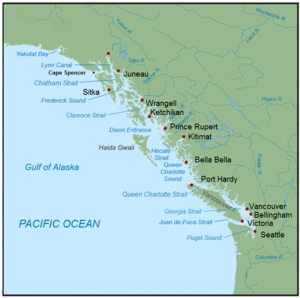
Le phare de Dryad Point est un phare érigé sur l'île Campbell, proche de Bella Bella dans le Passage Intérieur, du District régional de Central Coast, au Canada.
Le phare d'Ivory Island est un phare érigé sur Ivory Island, au nord-ouest de Bella Bella dans le Passage Intérieur, du District régional de Central Coast, au Canada.
Le phare de Pointer Island est un phare érigé sur l'île Pointer, à la jonction de Fitz Hugh Sound et Lama Passage, dans le Passage Intérieur, du District régional de Central Coast, au Canada.